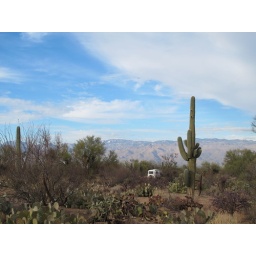
Saguaro cactii, canyon hiking, White Sands dunes, jerry-rigged Christmas lights, and creepy beds in the middle of nowhere.